Axel Springer

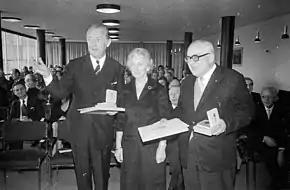
Springer (left) in 1974

After the war, in 1946, Springer founded his own publishing company, "Axel Springer GmbH", in Hamburg publishing the radio (and later TV) listings magazine "Hörzu". Never having worn a uniform (thanks to asthma and diabetes) or been a member of the Nazi party (from which, by virtue of his marriage to Martha Meyer, he would have been excluded), Springer was able to obtain from the British occupation authorities a license to run a newspaper. His first daily was the "Hamburger Abendblatt". Competing in Hamburg with the five other dailies, Springer offered a paper he described as "geared to the underdog and the little man", and perfected a formula he launched on the national market in 1952 with "Bild Zeitung".